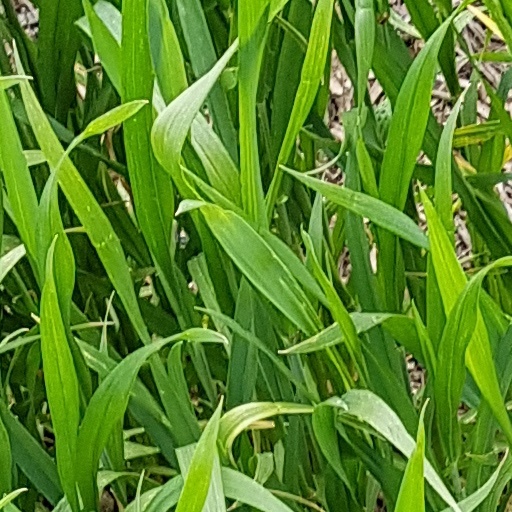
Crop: wheat